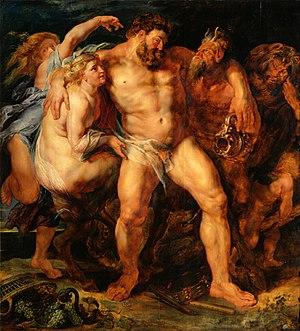
L'histoire de Juda et Tamar, est un épisode biblique du Livre de la Genèse.